Tanks of the Israel Defense Forces

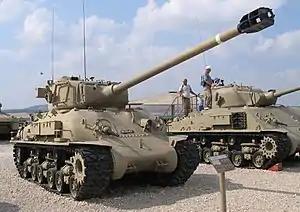
Sherman M-51

So, by the time of the Six-Day War, Israel had in use the M50 and M51 Shermans, M48A3 Patton, Centurion, AMX-13. The Sherman M-50 and the Sherman M-51, were known abroad as the Super Sherman, and were modified versions of the American M4 Sherman tank. The Sherman also underwent extensive modifications, including a larger 105mm medium velocity French gun, a redesigned turret, wider tracks, more armour, and an upgraded engine and suspension. The Centurion was upgraded with the British 105 mm L7 gun before the war. During the Six-day War, only 120 of Israel's 250 M48 tanks were combat ready; they were mainly engaged on the Sinai front against the Egyptian army. M48s were also used with mixed results during the 1967 Six-Day War. On the Sinai front, Israeli M48s up-gunned with 105 mm L7 rifled guns were used with success against Egyptian IS-3s, T-54s, T-34s, and SU-100s supplied by the Soviet Union in the second battle of Abu-Ageila. However, on the West Bank front, Jordanian M48s were often defeated by Israeli 105mm Centurions and WWII-era M4 Shermans (M-51s up-gunned with 105 mm guns). In pure technical terms, the Patton was superior to the Sherman, with shots at more than 1,000 meters simply glancing off the M48s' armor. However, the 105 mm gun of the Israeli Shermans fired a high-explosive anti-tank (HEAT) round designed to defeat the T-62 tank, which was the Soviet response to the M48's successor in US service, the M60. The Jordanian Pattons' failure on the West Bank could also be attributed to Israeli air superiority. The Israeli Army captured about 100 Jordanian M48 and M48A1 tanks and pressed them into service in their own units after the war.